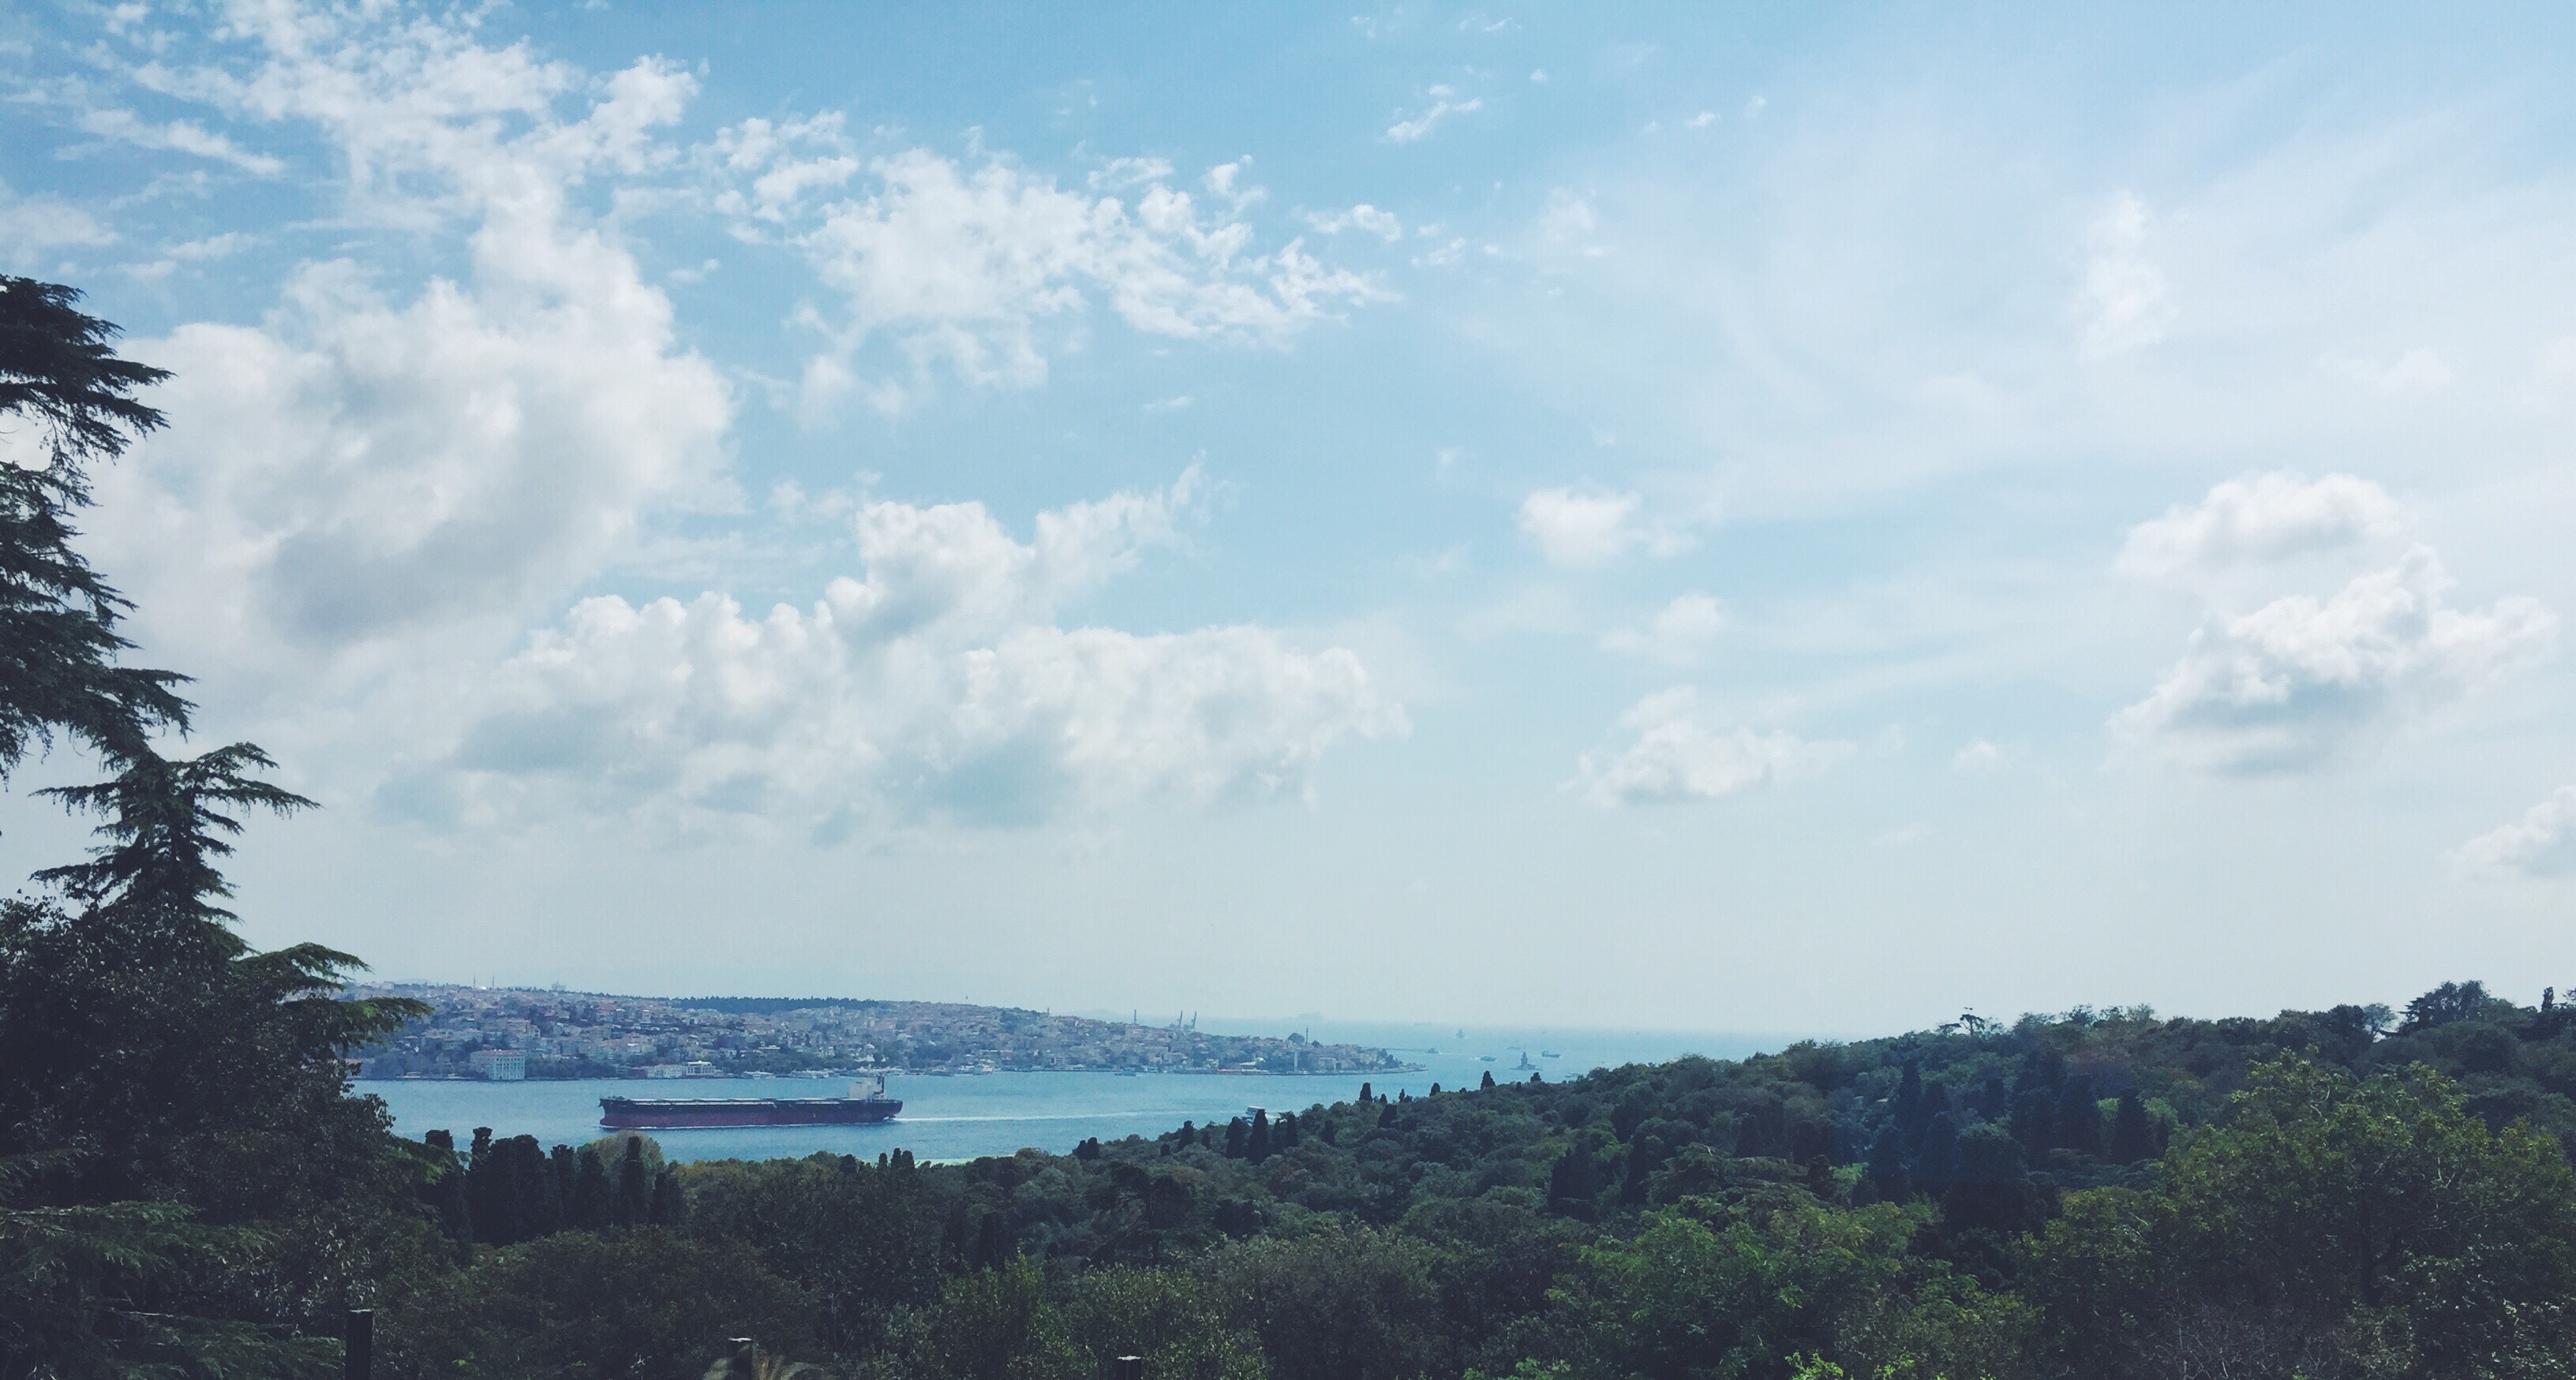
tree, horizon, mountain, cloud, sky, hill, lake, mountain range, ecosystem, atmospheric phenomenon, mountainous landforms